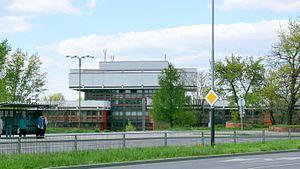
Władysław Strzemiński, né le 21 novembre 1893 à Minsk, mort le 28 décembre 1952 à Łódź, est un peintre et théoricien de l'art polonais.